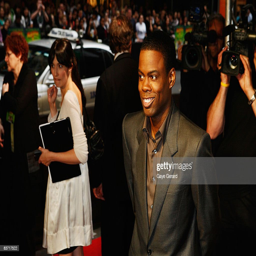
comedian arrives for the premiere .